MagnaCarta 2

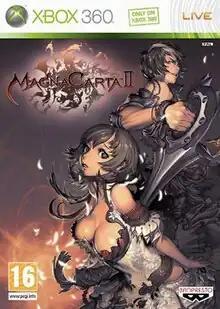
European cover art, featuring protagonists Zephie (left) and Juto (right)

MagnaCarta 2 (마그나카르타 2 "Mageuna Kaleuta 2", マグナカルタ2 "Maguna Karuta 2") is a role-playing video game developed by South Korean developer Softmax and published by Namco Bandai Games exclusively for Xbox 360. It is a follow-up to the games "" released on Windows and "" released on the PlayStation 2. It was released in South Korea and Japan on August 6, 2009 and in North America on October 13, 2009. It marks the series' first entry onto a seventh generation console. The game was officially unveiled in the April 2009 edition of "Famitsu" magazine.